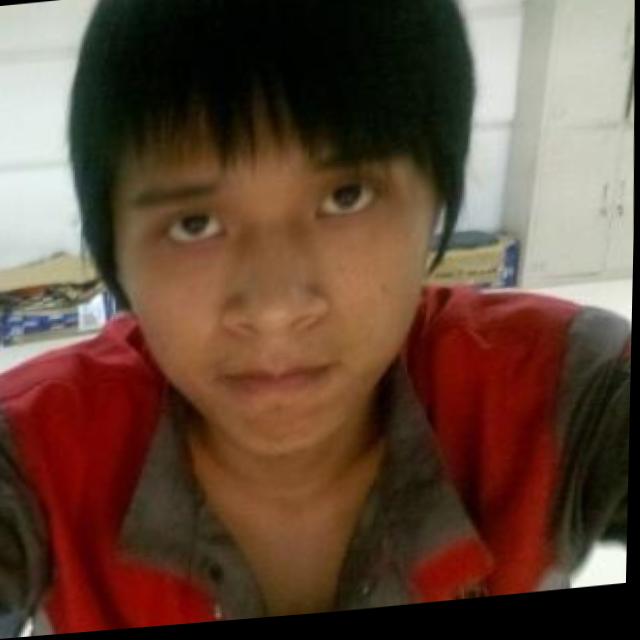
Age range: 21-44